Trafalgar Day

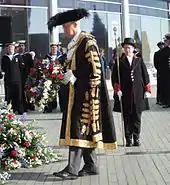
The Lord Mayor of Birmingham lays a wreath at Birmingham's statue of Lord Nelson on Trafalgar Day 2007.

Sea Cadet Corps in the United Kingdom hold a youth cadet parade known as the National Trafalgar Day Parade on Trafalgar Square each year. The parade is formed with a platoon from each area, a guard and a massed band. This is held on the closest Sunday to 21 October. Units and Districts from around the country celebrate this day – usually with a town parade.